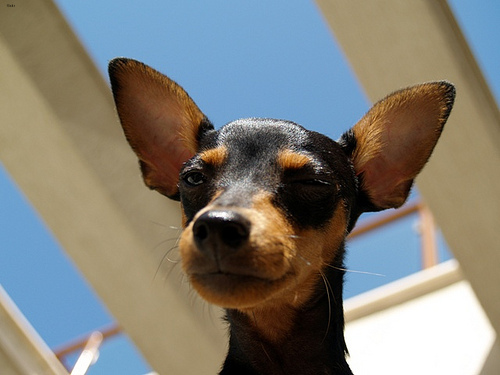
Breed: miniature pinscher